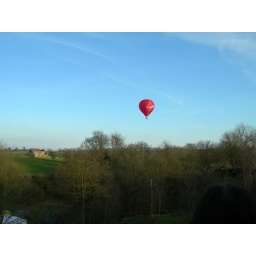
Balloon flight over back field of house